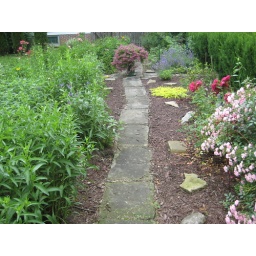
Yard Service will be mulching bed - the house is on the home tour which goes in August or Sept.